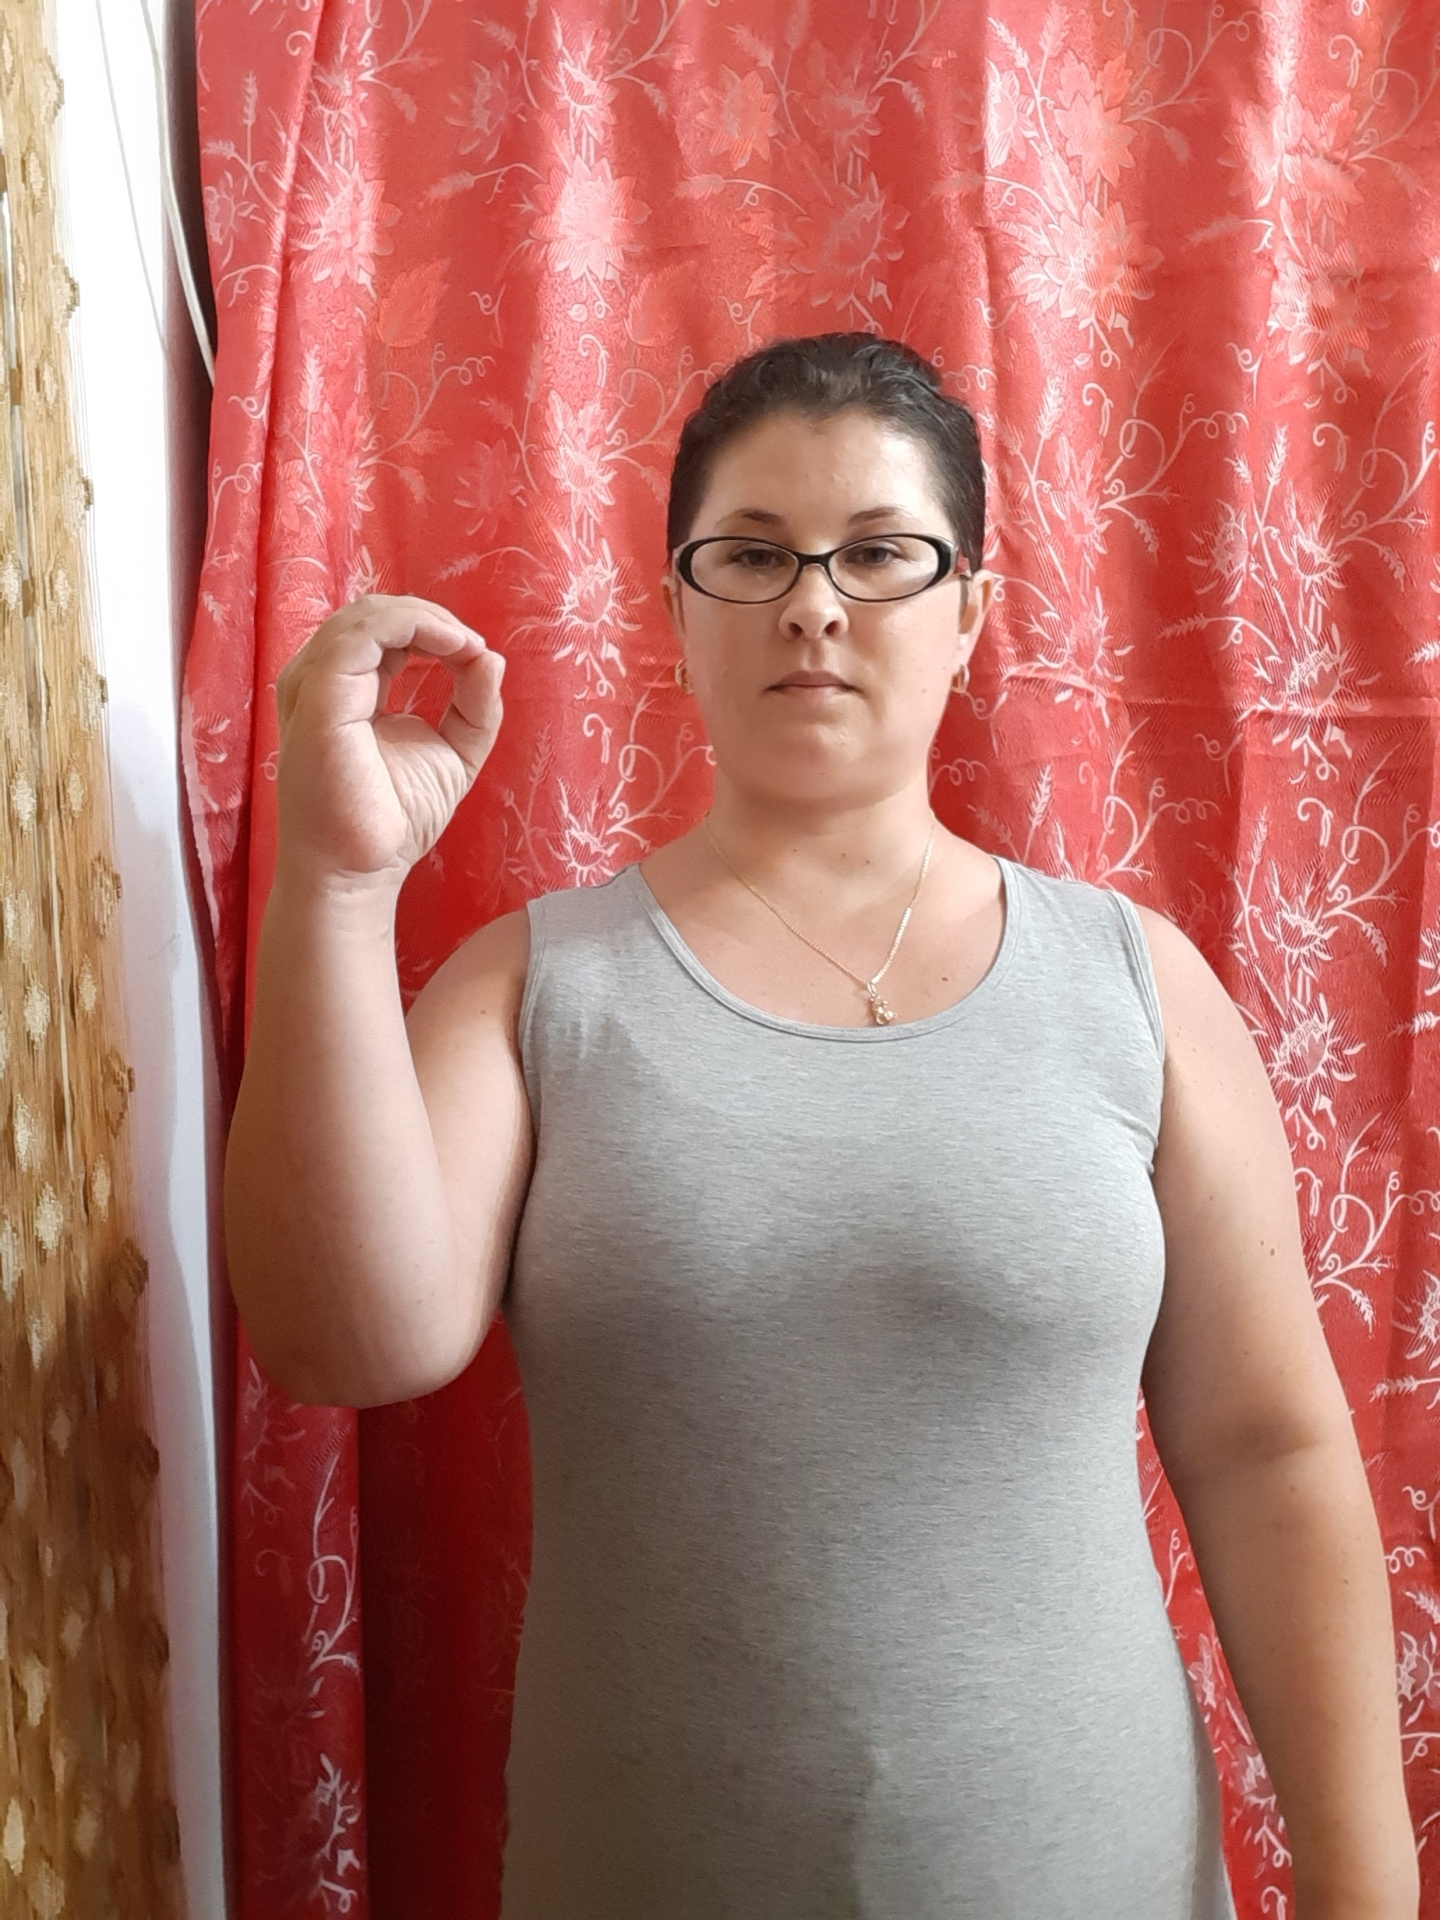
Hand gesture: grip